Austro-Italian ironclad arms race

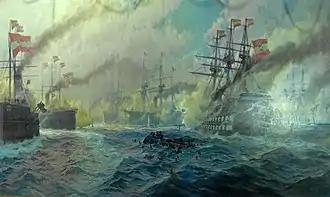
"The Battle of Lissa on 20 July 1866" by Alexander Kircher. The Battle of Lissa served as the climax of the Austro-Italian ironclad arms race and was the first naval engagement between multiple armored warships in history.

A naval arms race between the Austrian Empire and Italy began in the 1860s when both ordered a series of ironclad warships, steam-propelled vessels protected by iron or steel armor plates and far more powerful than all-wood ships of the line. These ships were constructed to establish control over the Adriatic Sea in the event of a conflict between the two countries.